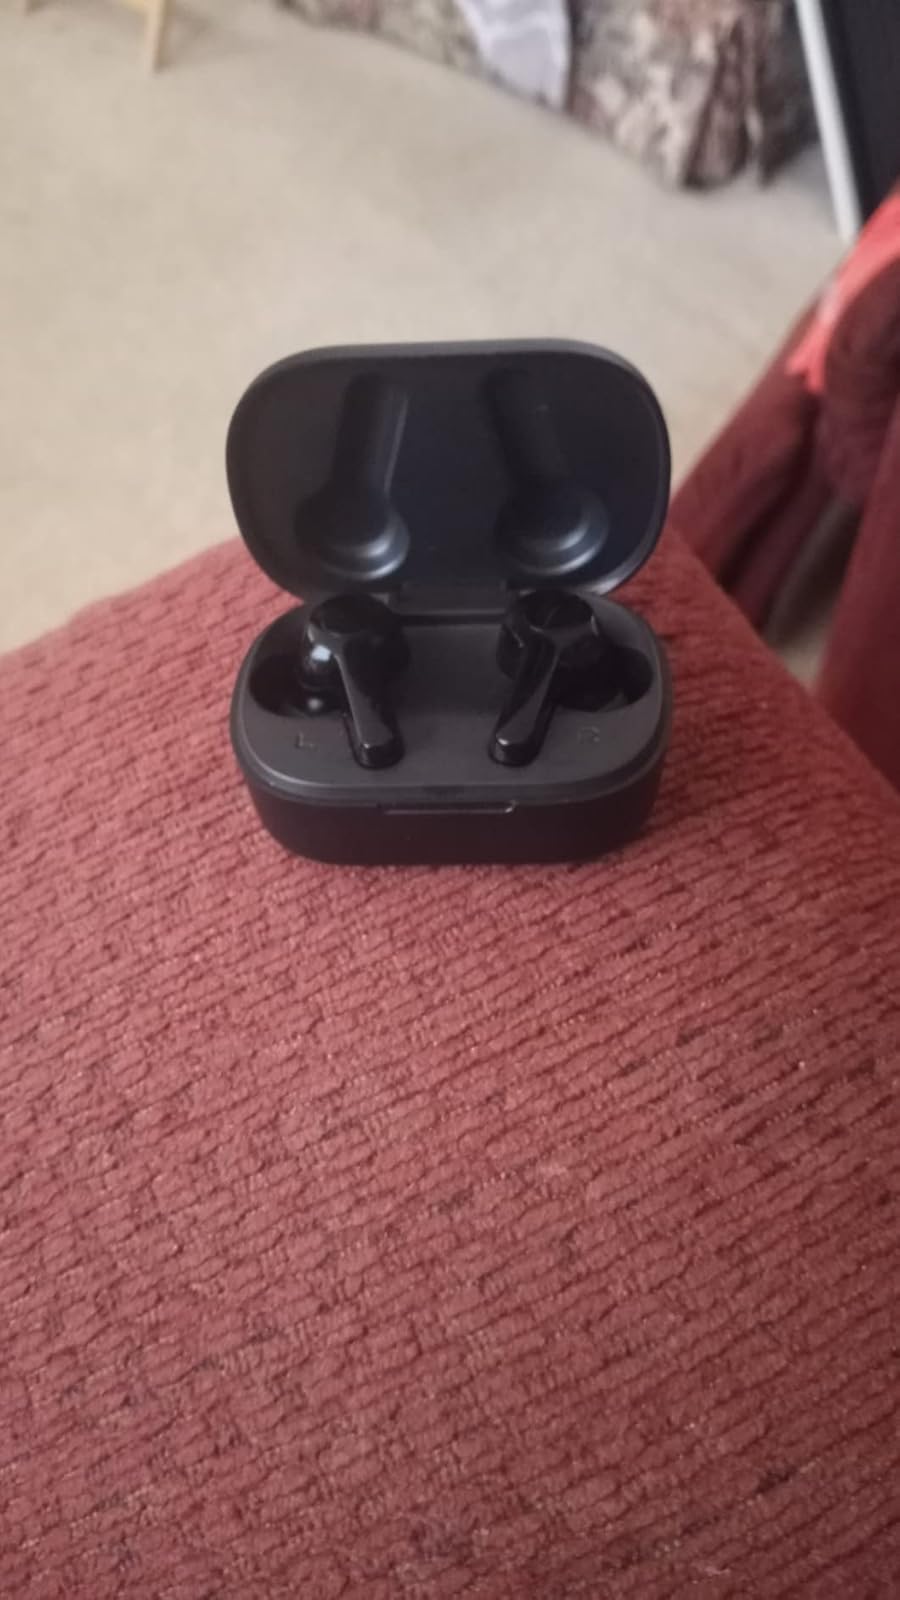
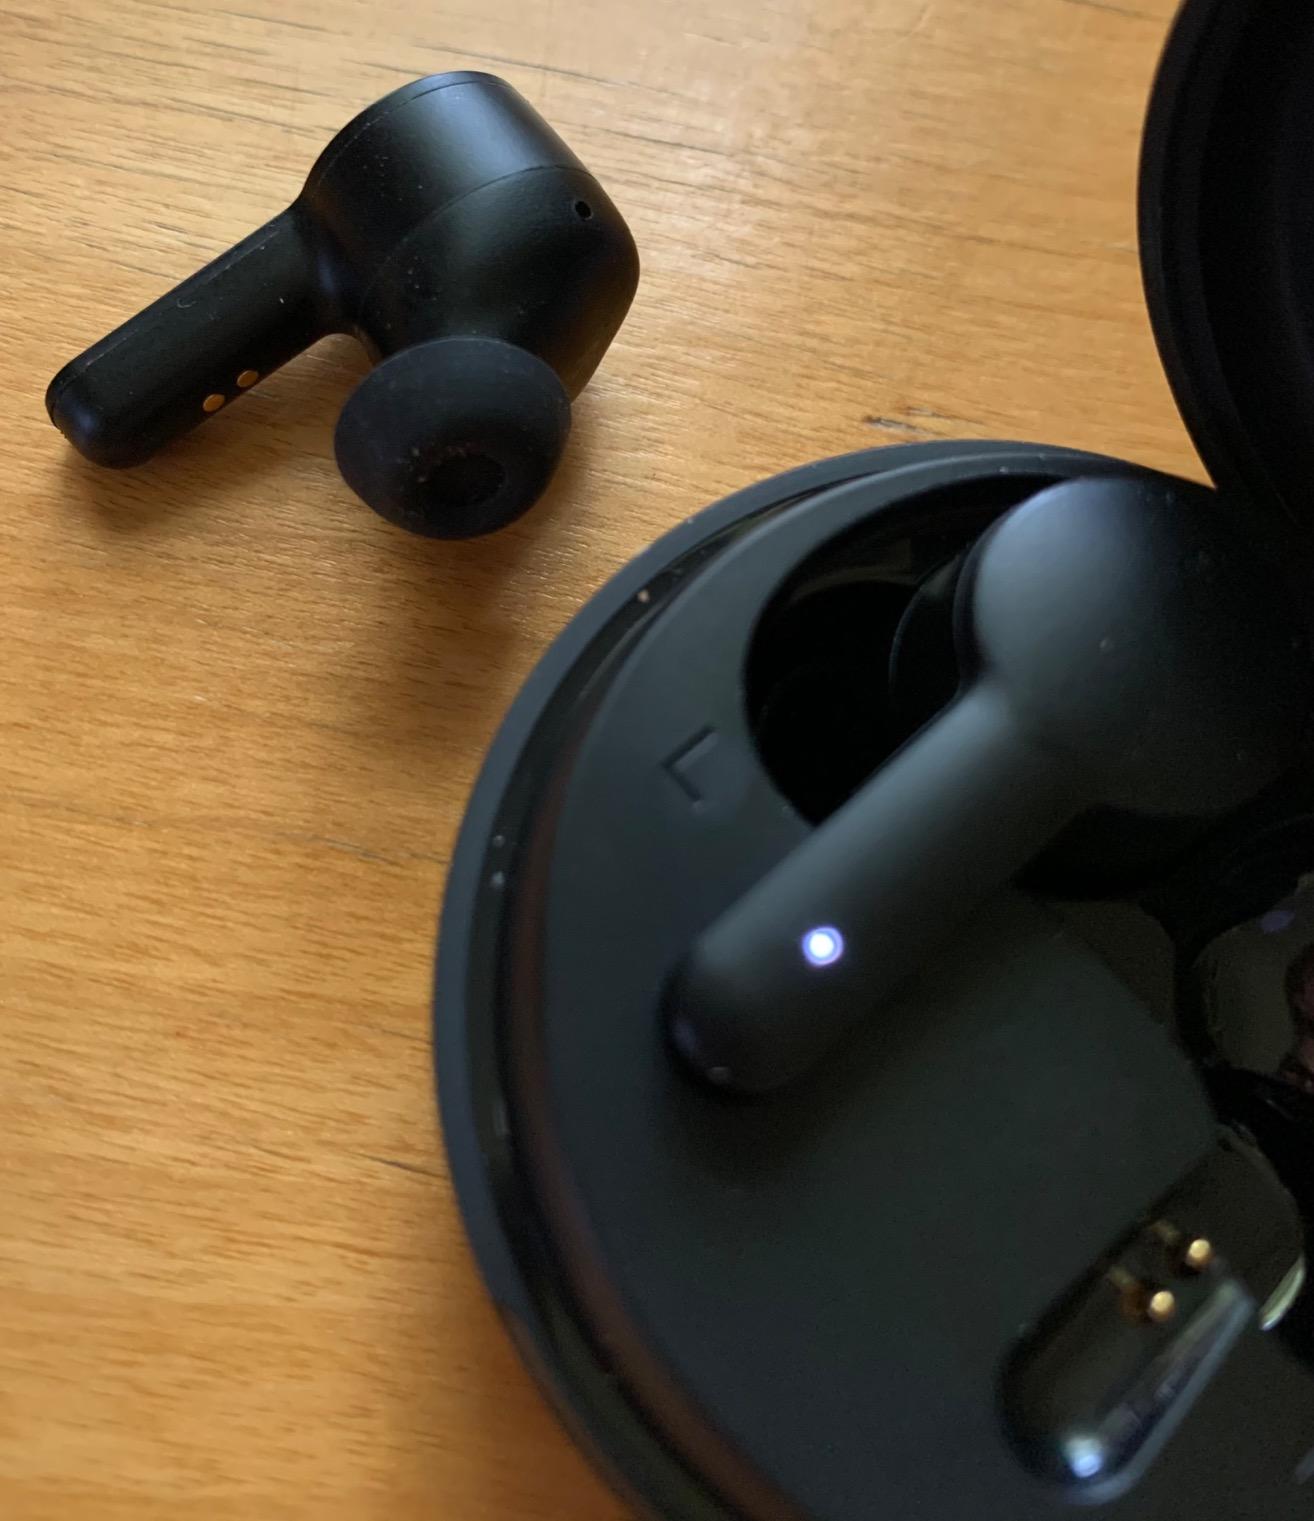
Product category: earbuds
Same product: no